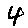
Label: 4